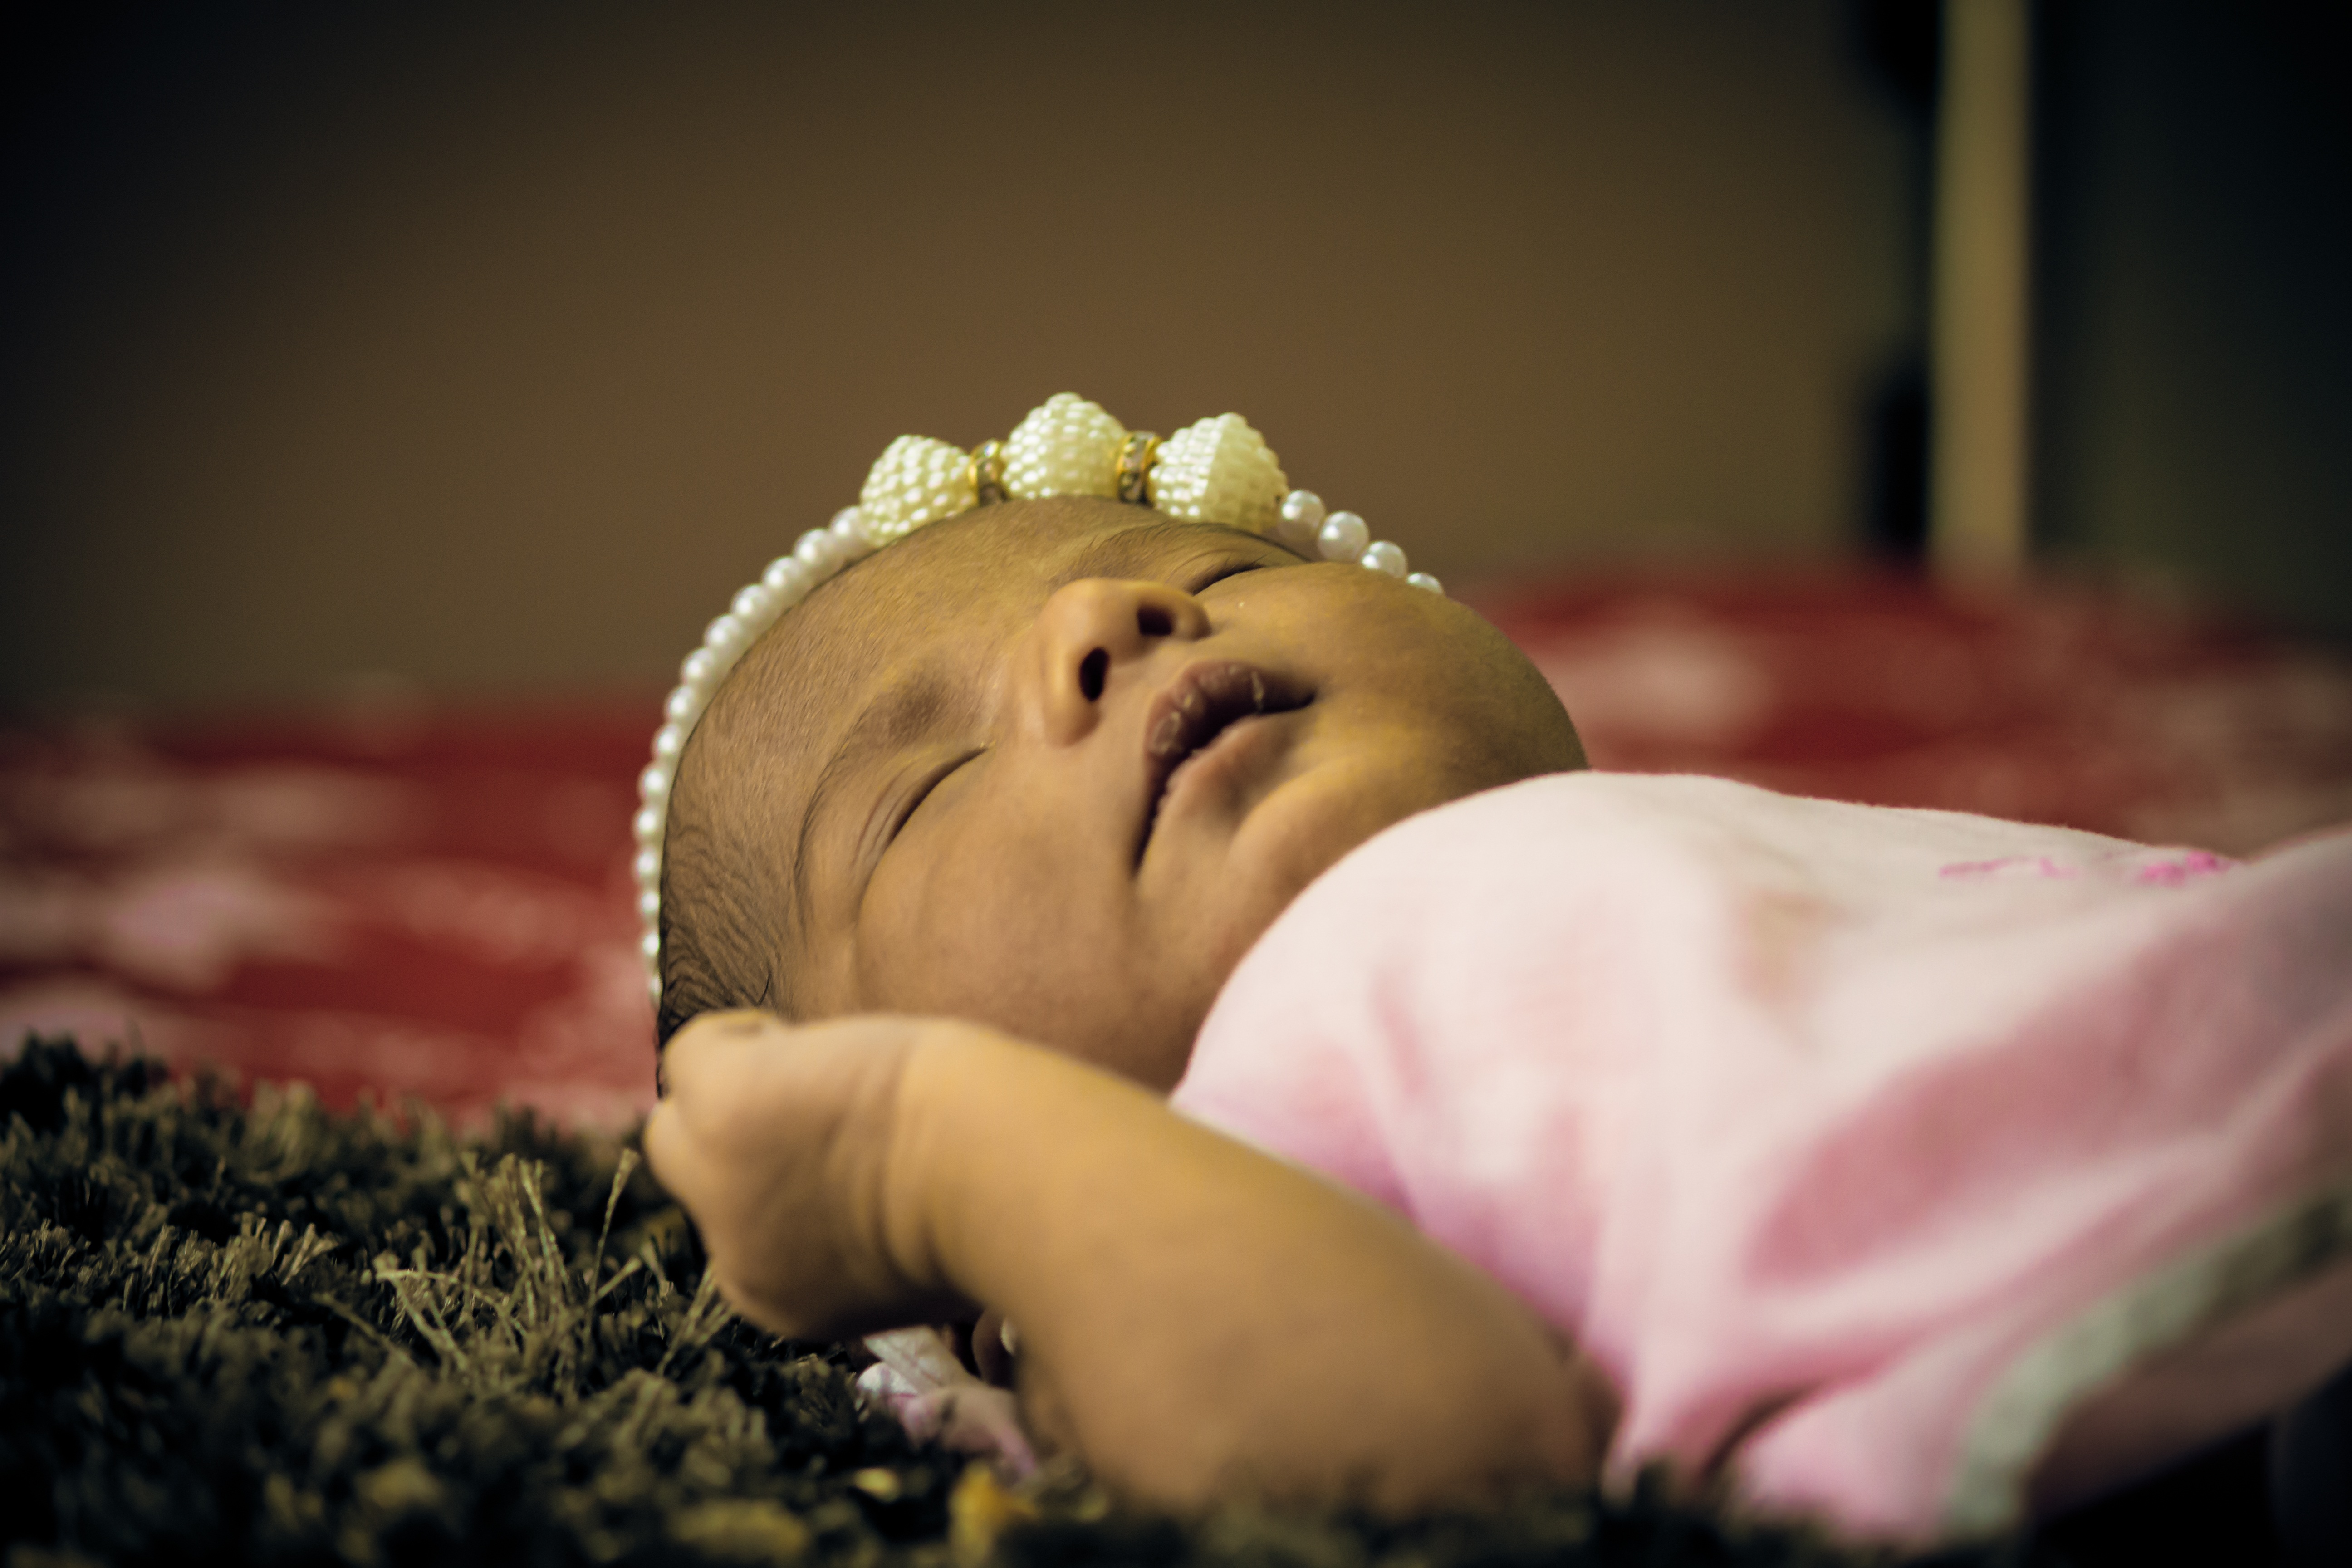
hand, person, photography, cute, portrait, child, baby, childhood, temple, infant, newborn, toddler, head, photograph, skin, beauty, emotion, born, portrait photography, human positions